Battle of Castricum

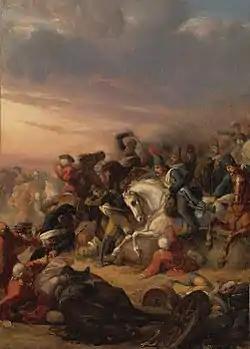
Anno 1799, the Battle of Castricum, by Jan Antoon Neuhuys

The town of Castricum passed from Batavian-French to British-Russian hands repeatedly several times until the latter finally fled, losing 2536 men and 11 guns; the Batavian-French losses stood at 1382. The defeat persuaded the Duke that his position was untenable. After a chaotic retreat, the parties signed the Convention of Alkmaar on October 10.